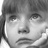
Emotion: sad